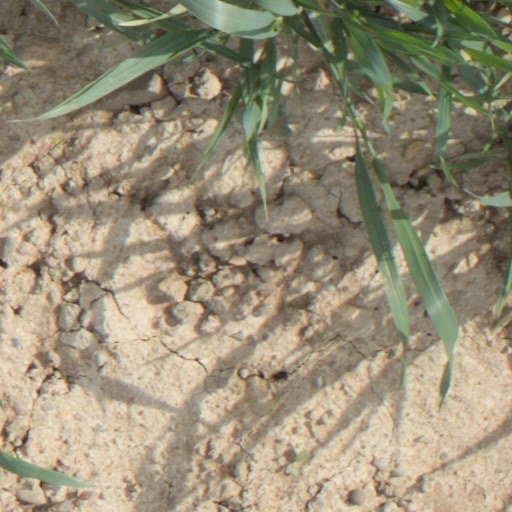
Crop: wheat